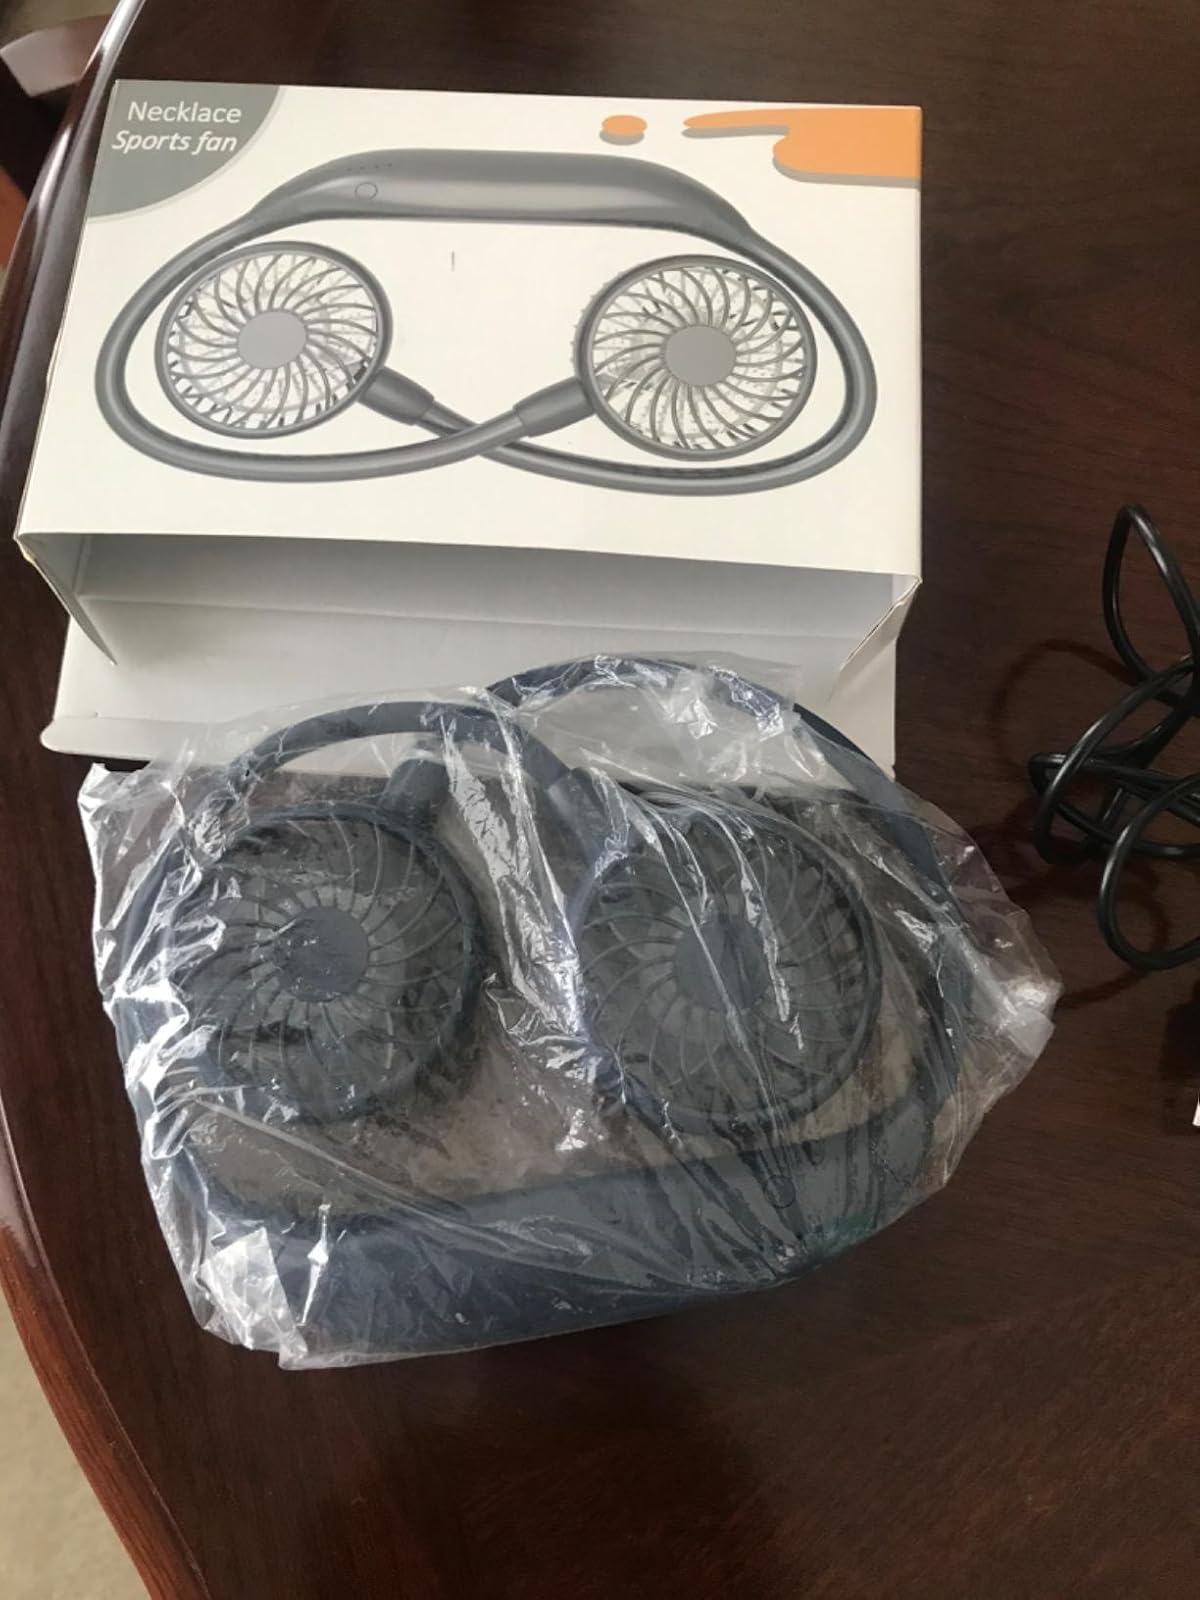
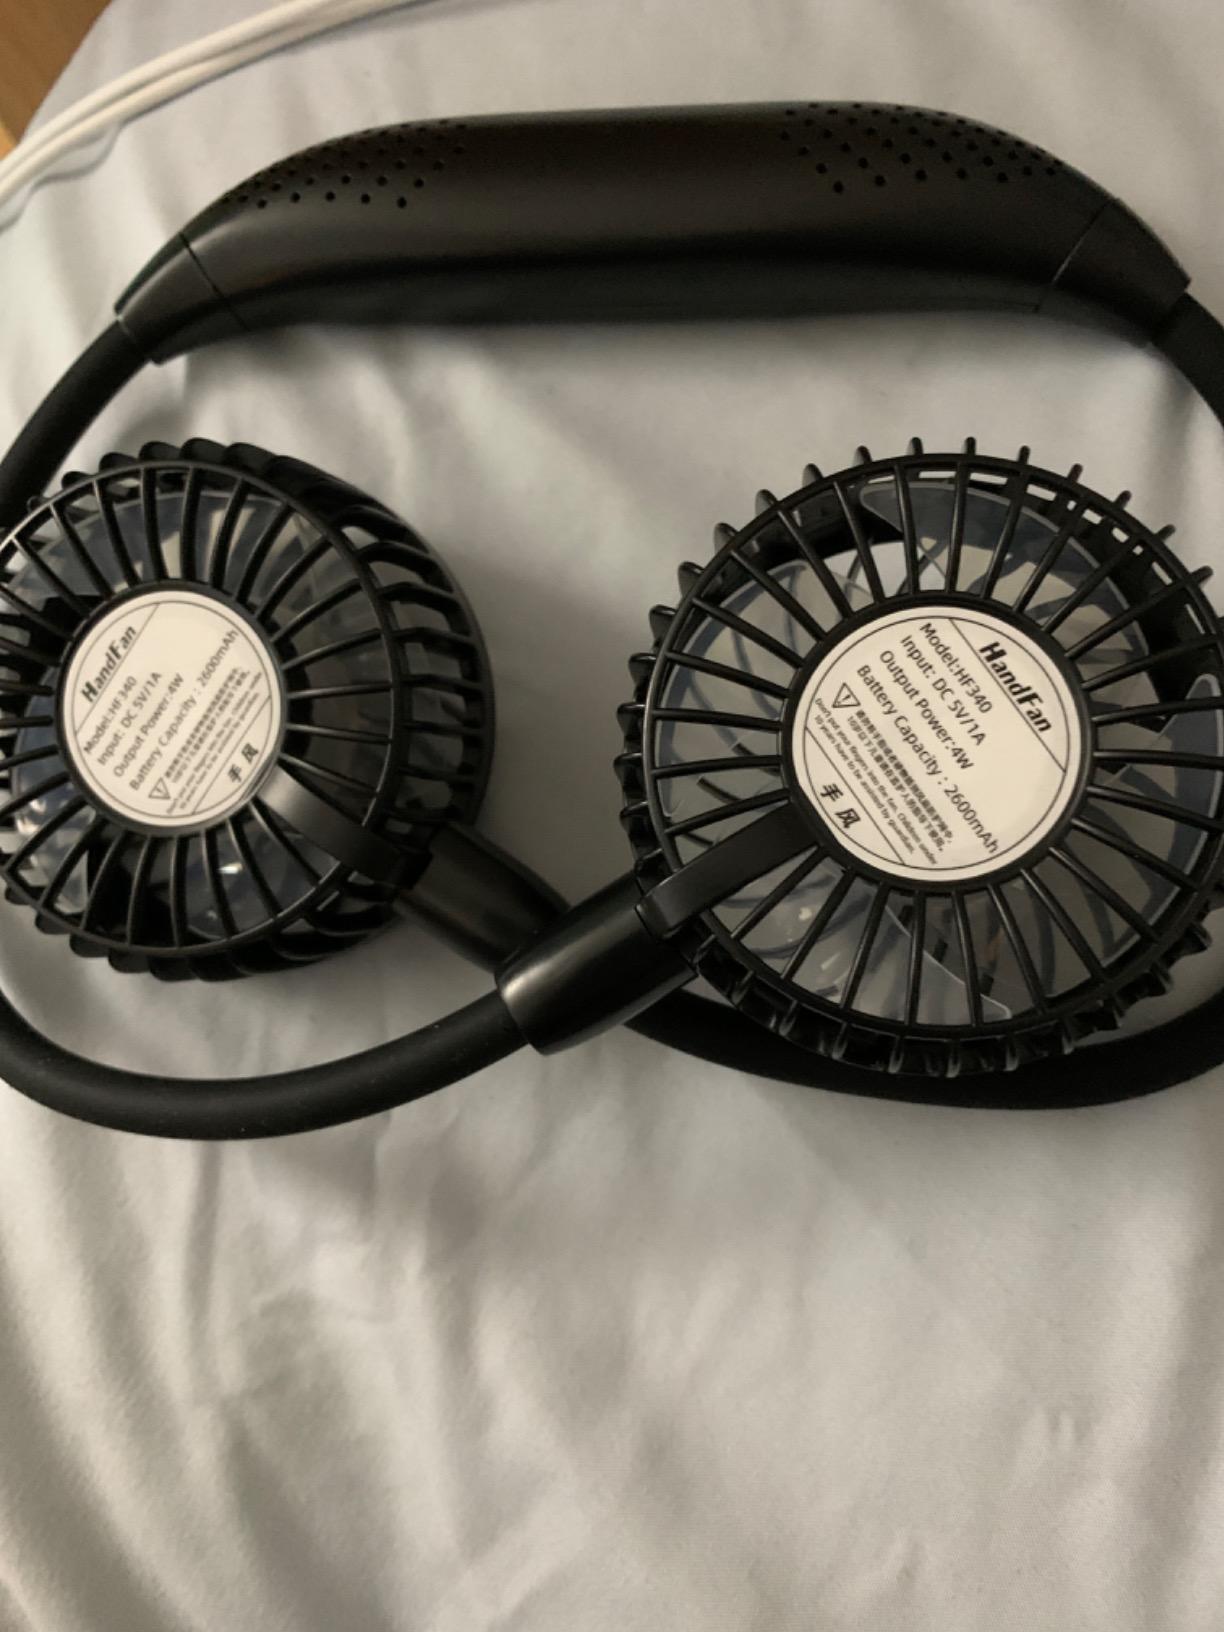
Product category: fan
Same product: no